Anabuki Station

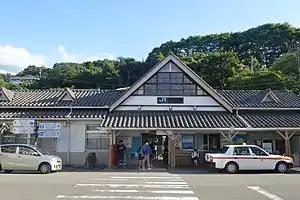
Anabuki Station, 2022

Anabuki Station is served by the Tokushima Line and is 30.3 km from the beginning of the line at . Besides local trains, the Tsurugisan limited express service also stops at Anabuki.